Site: brandenburg
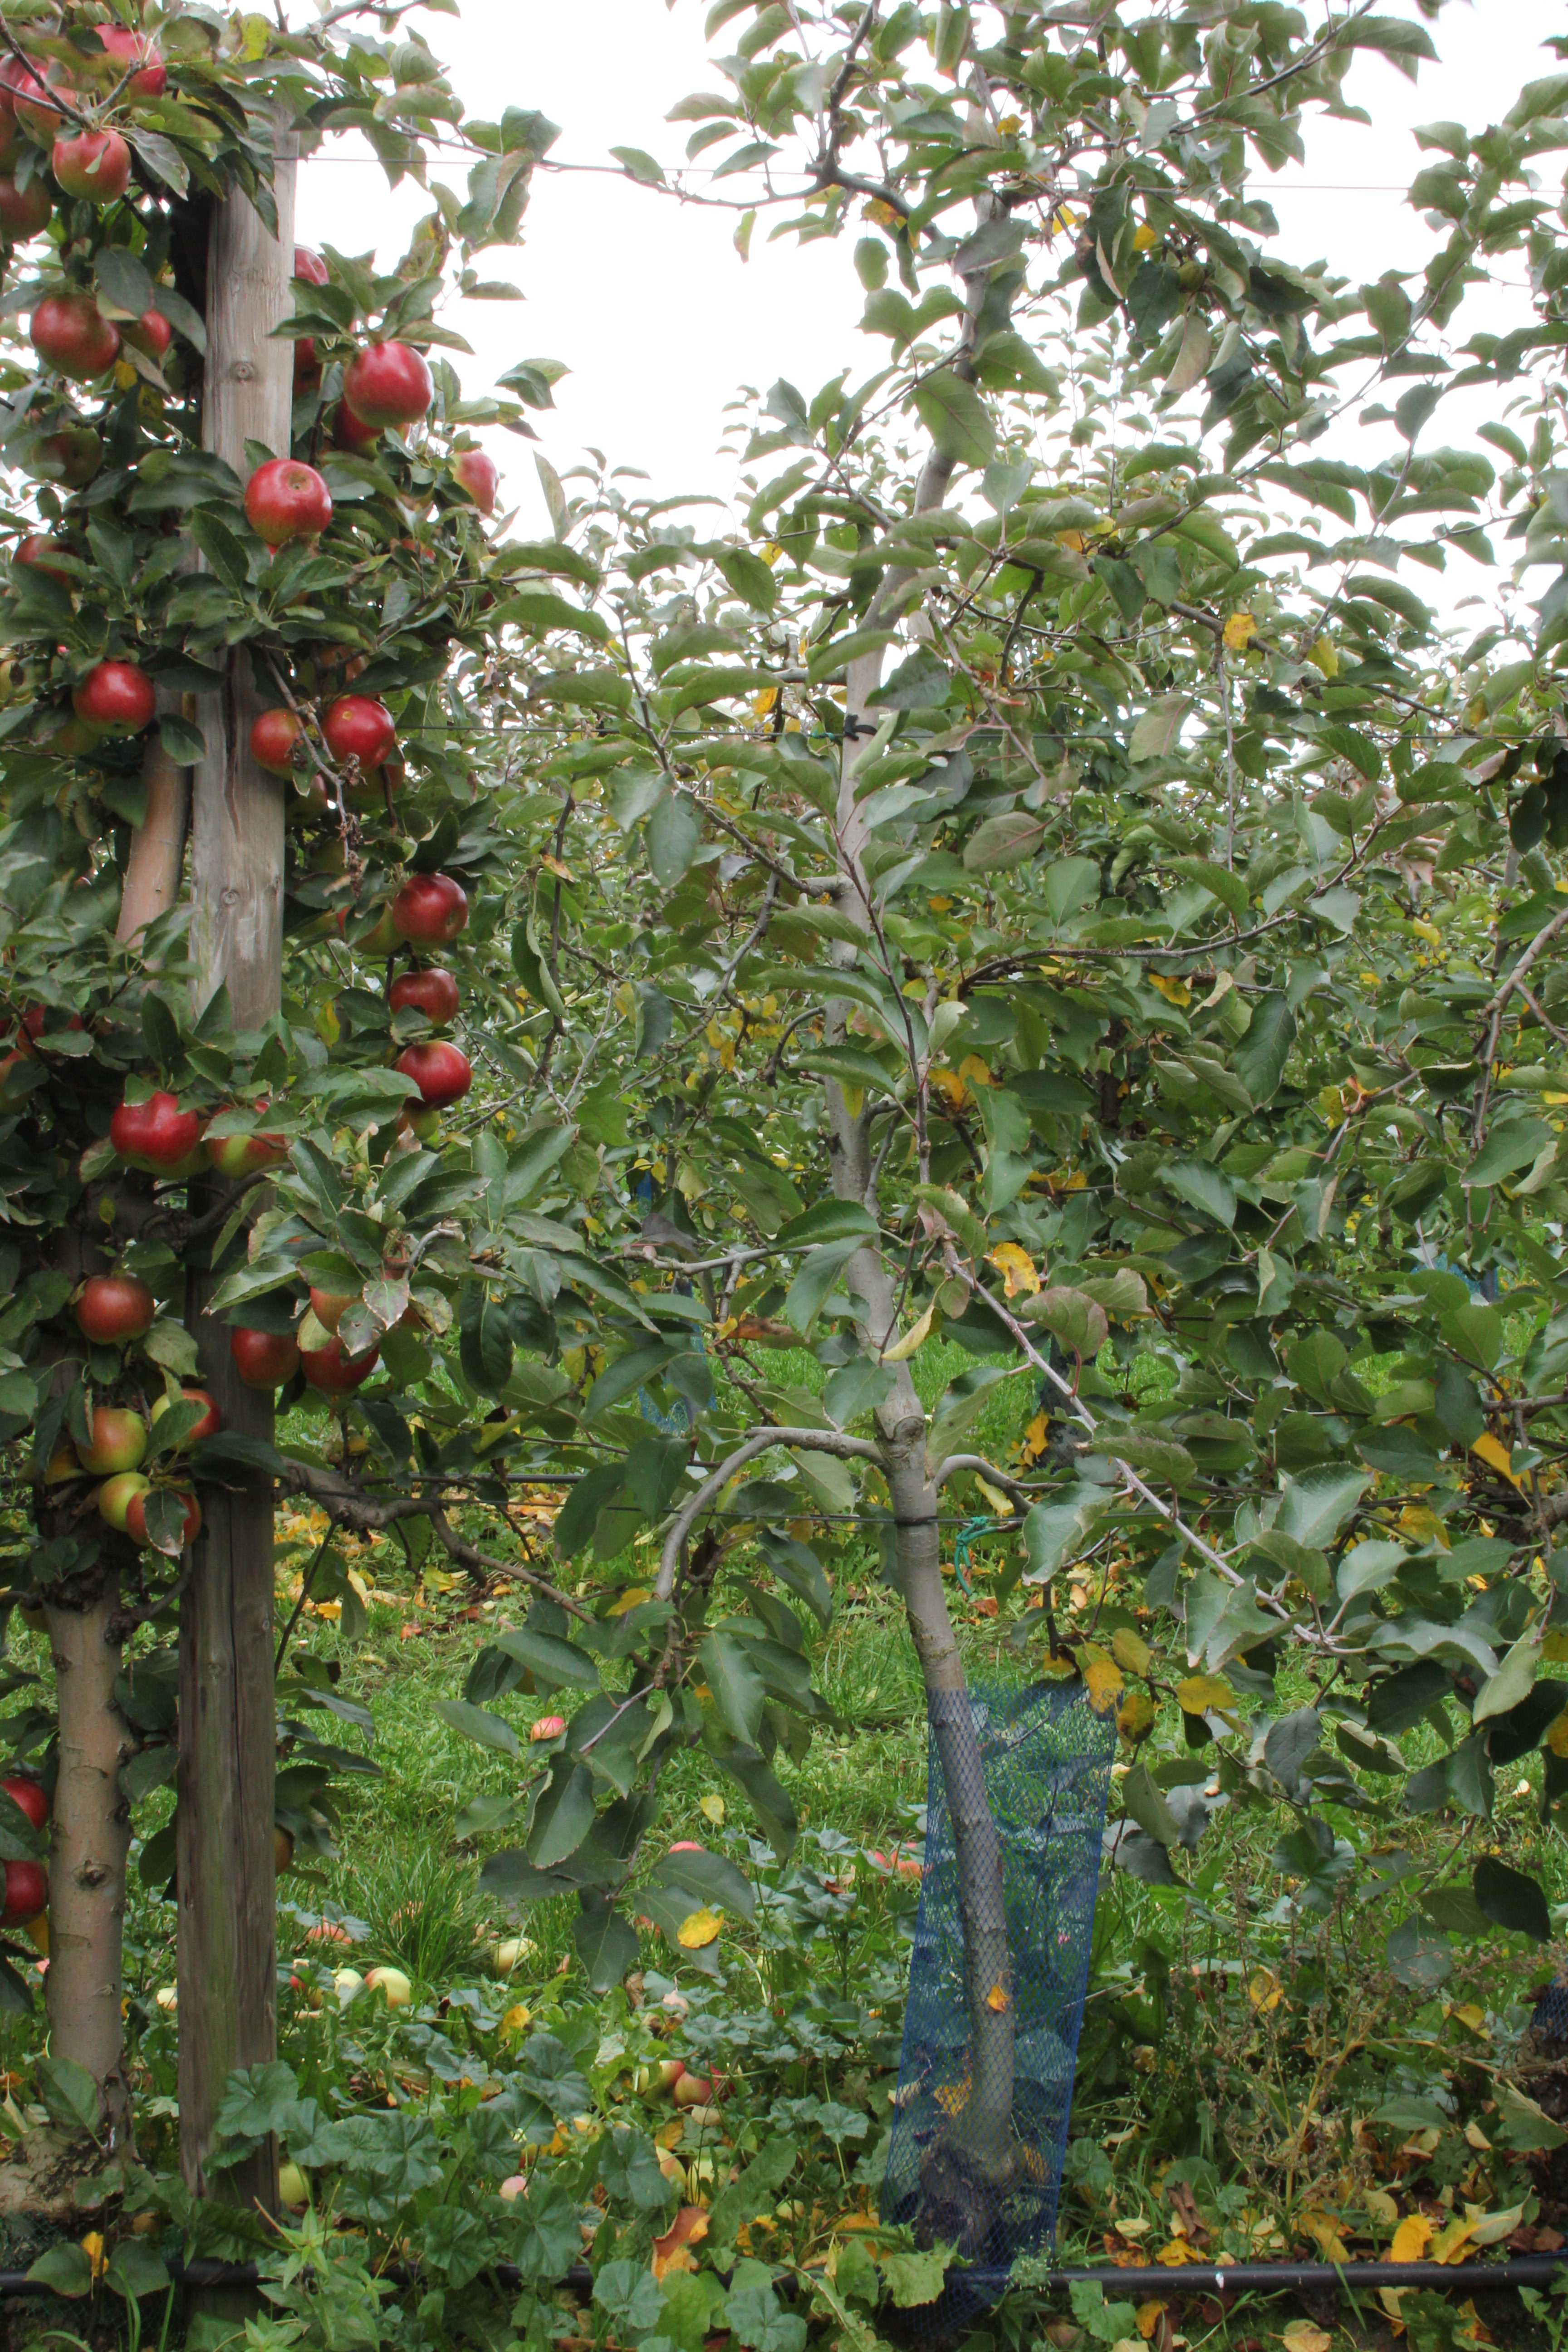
Growth stage (BBCH 91): Senescence, beginning of dormancy